Hellenistic-era warships

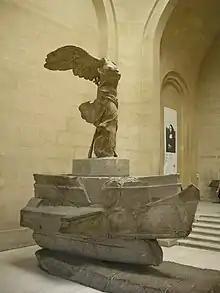
The famous 2nd century BC Nike of Samothrace, standing atop the prow of an oared warship, most probably a trihemiolia.

From the 4th century BC on, new types of oared warships appeared in the Mediterranean Sea, superseding the trireme and transforming naval warfare. Ships became increasingly large and heavy, including some of the largest wooden ships hitherto constructed. These developments were spearheaded in the Hellenistic Near East, but also to a large extent shared by the naval powers of the Western Mediterranean, specifically Carthage and the Roman Republic. While the wealthy successor kingdoms in the East built huge warships ("polyremes"), Carthage and Rome, in the intense naval antagonism during the Punic Wars, relied mostly on medium-sized vessels. At the same time, smaller naval powers employed an array of small and fast craft, which were also used by the ubiquitous pirates. Following the establishment of complete Roman hegemony in the Mediterranean after the Battle of Actium, the nascent Roman Empire faced no major naval threats. In the 1st century AD, the larger warships were retained only as flagships and were gradually supplanted by the light liburnians until, by Late Antiquity, the knowledge of their construction had been lost.